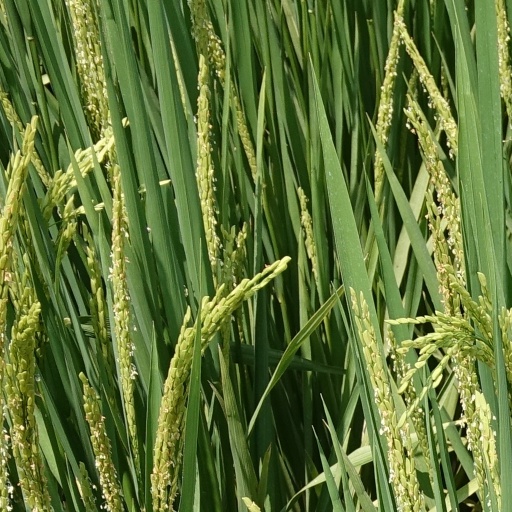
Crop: rice